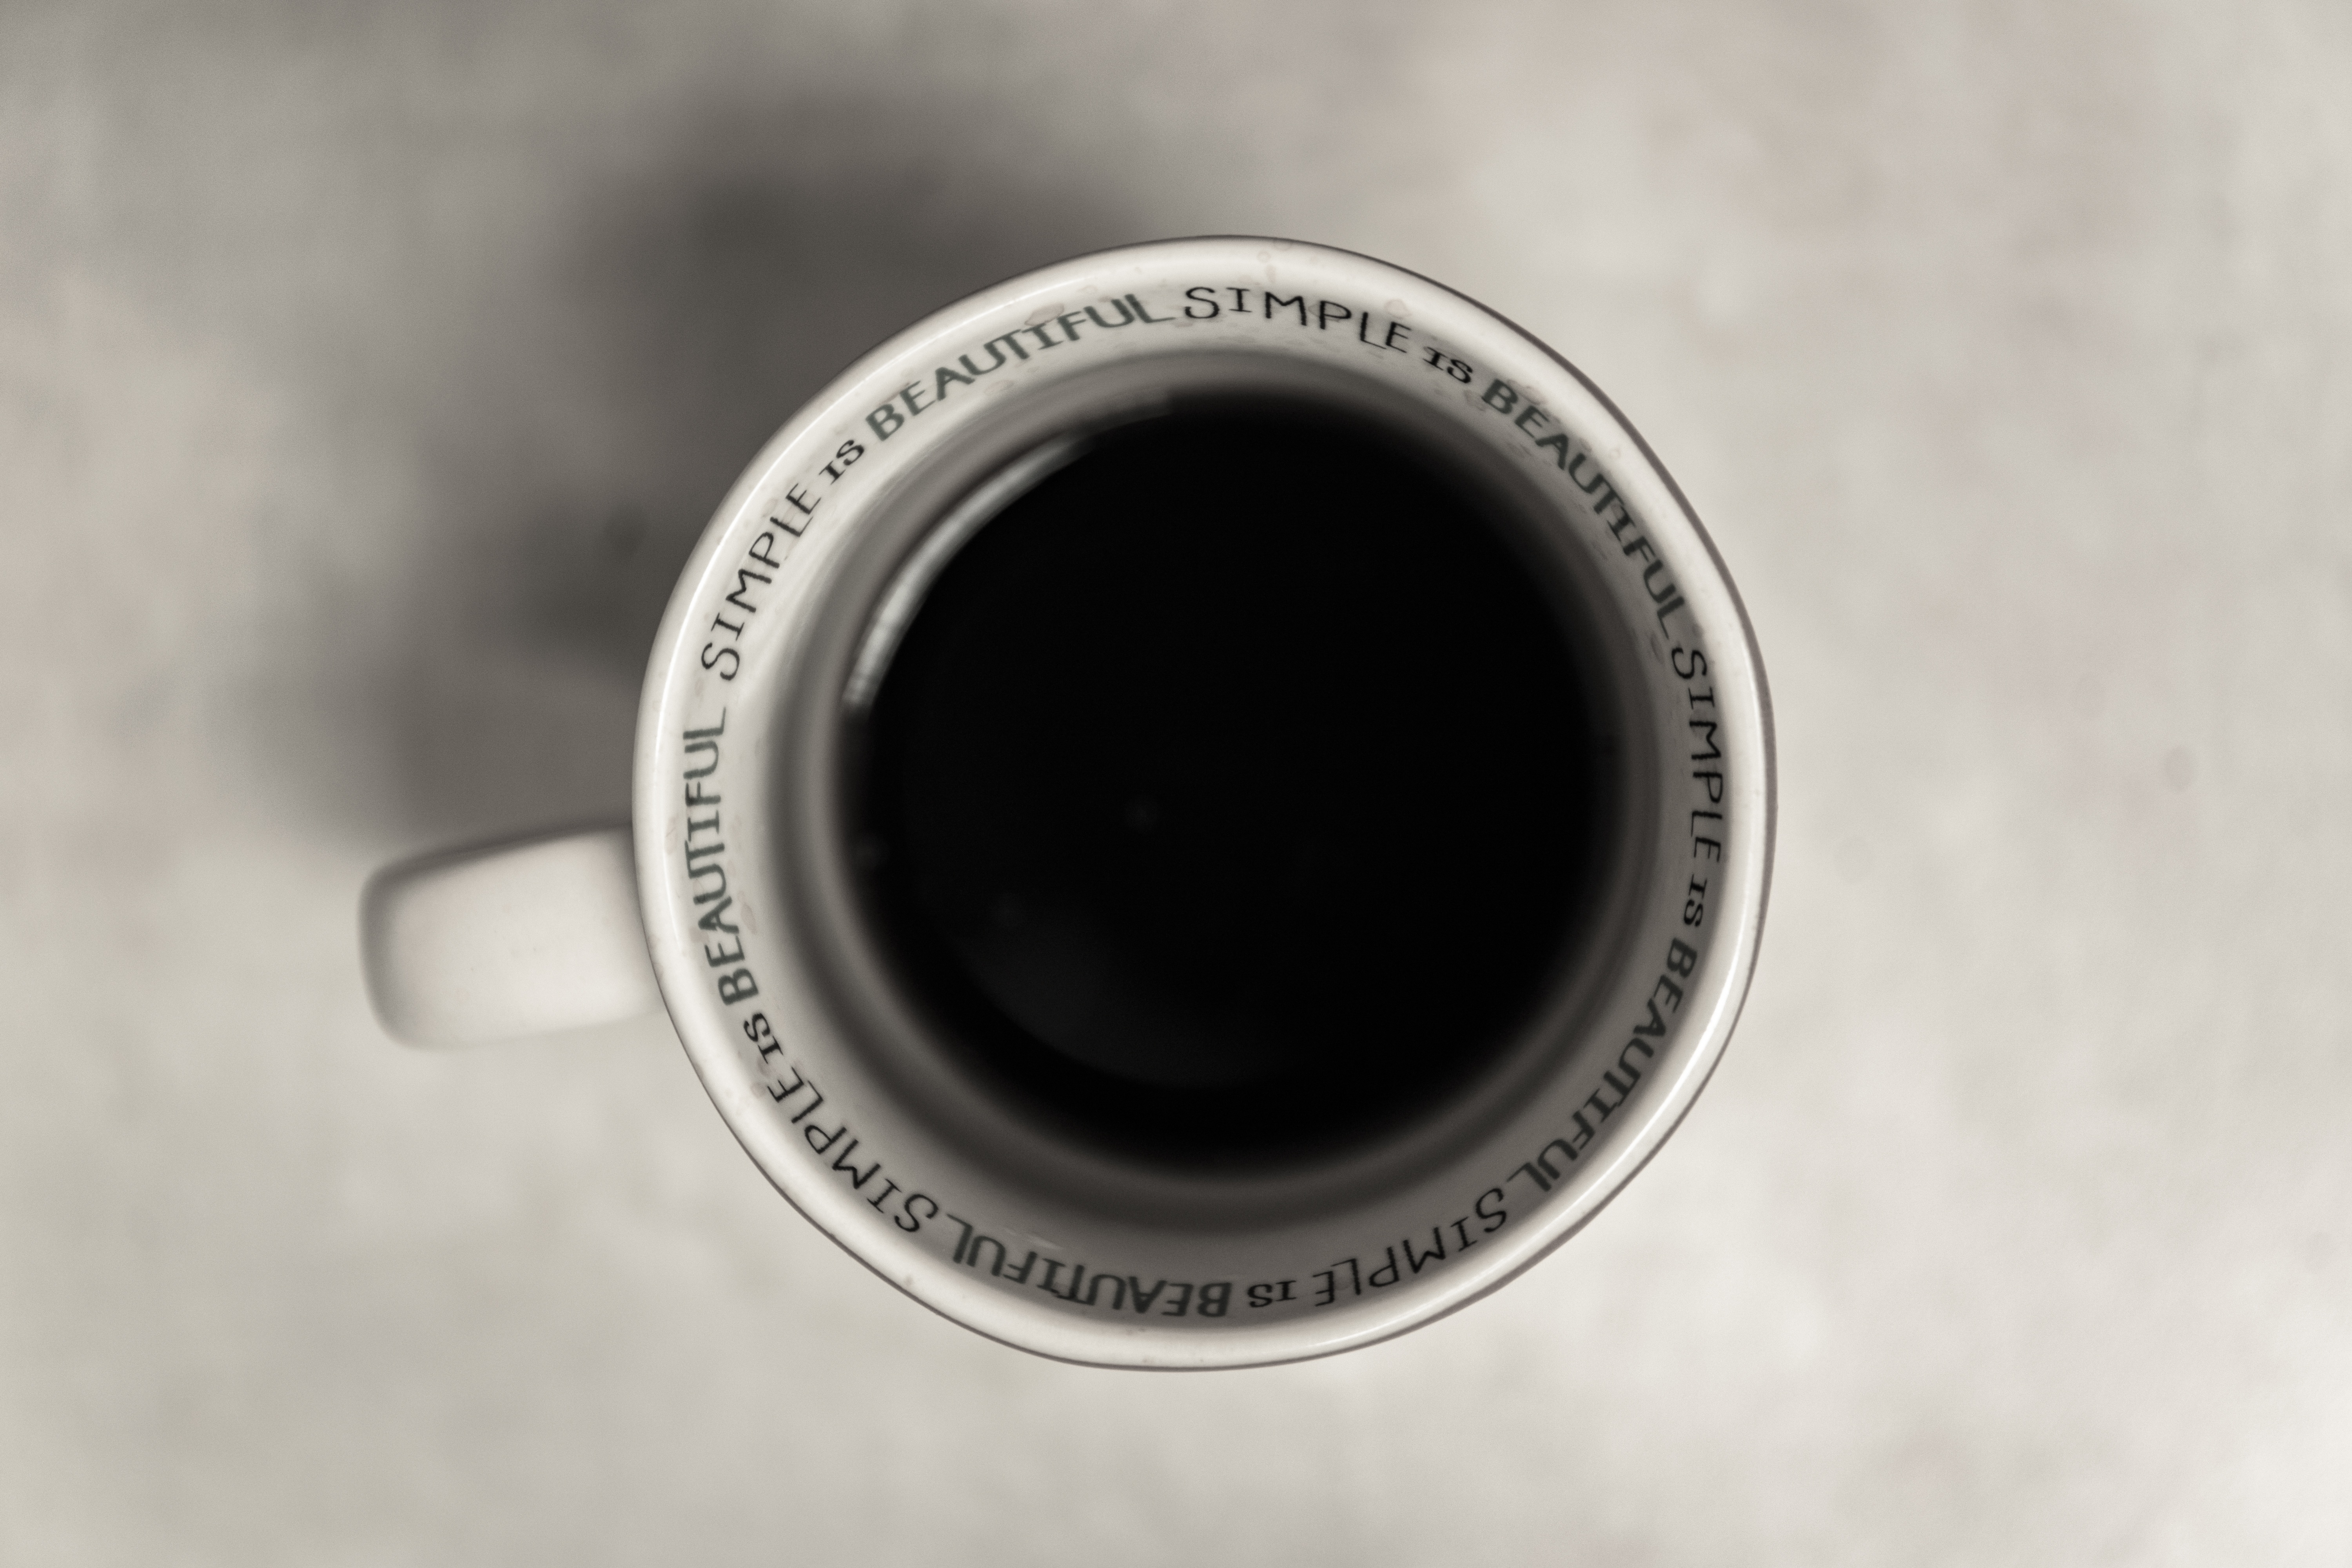
coffee, photography, wheel, cup, lens, drink, black, mug, coffee cup, circle, close up, human body, product, caffeine, eye, organ, camera lens, shape, cameras optics